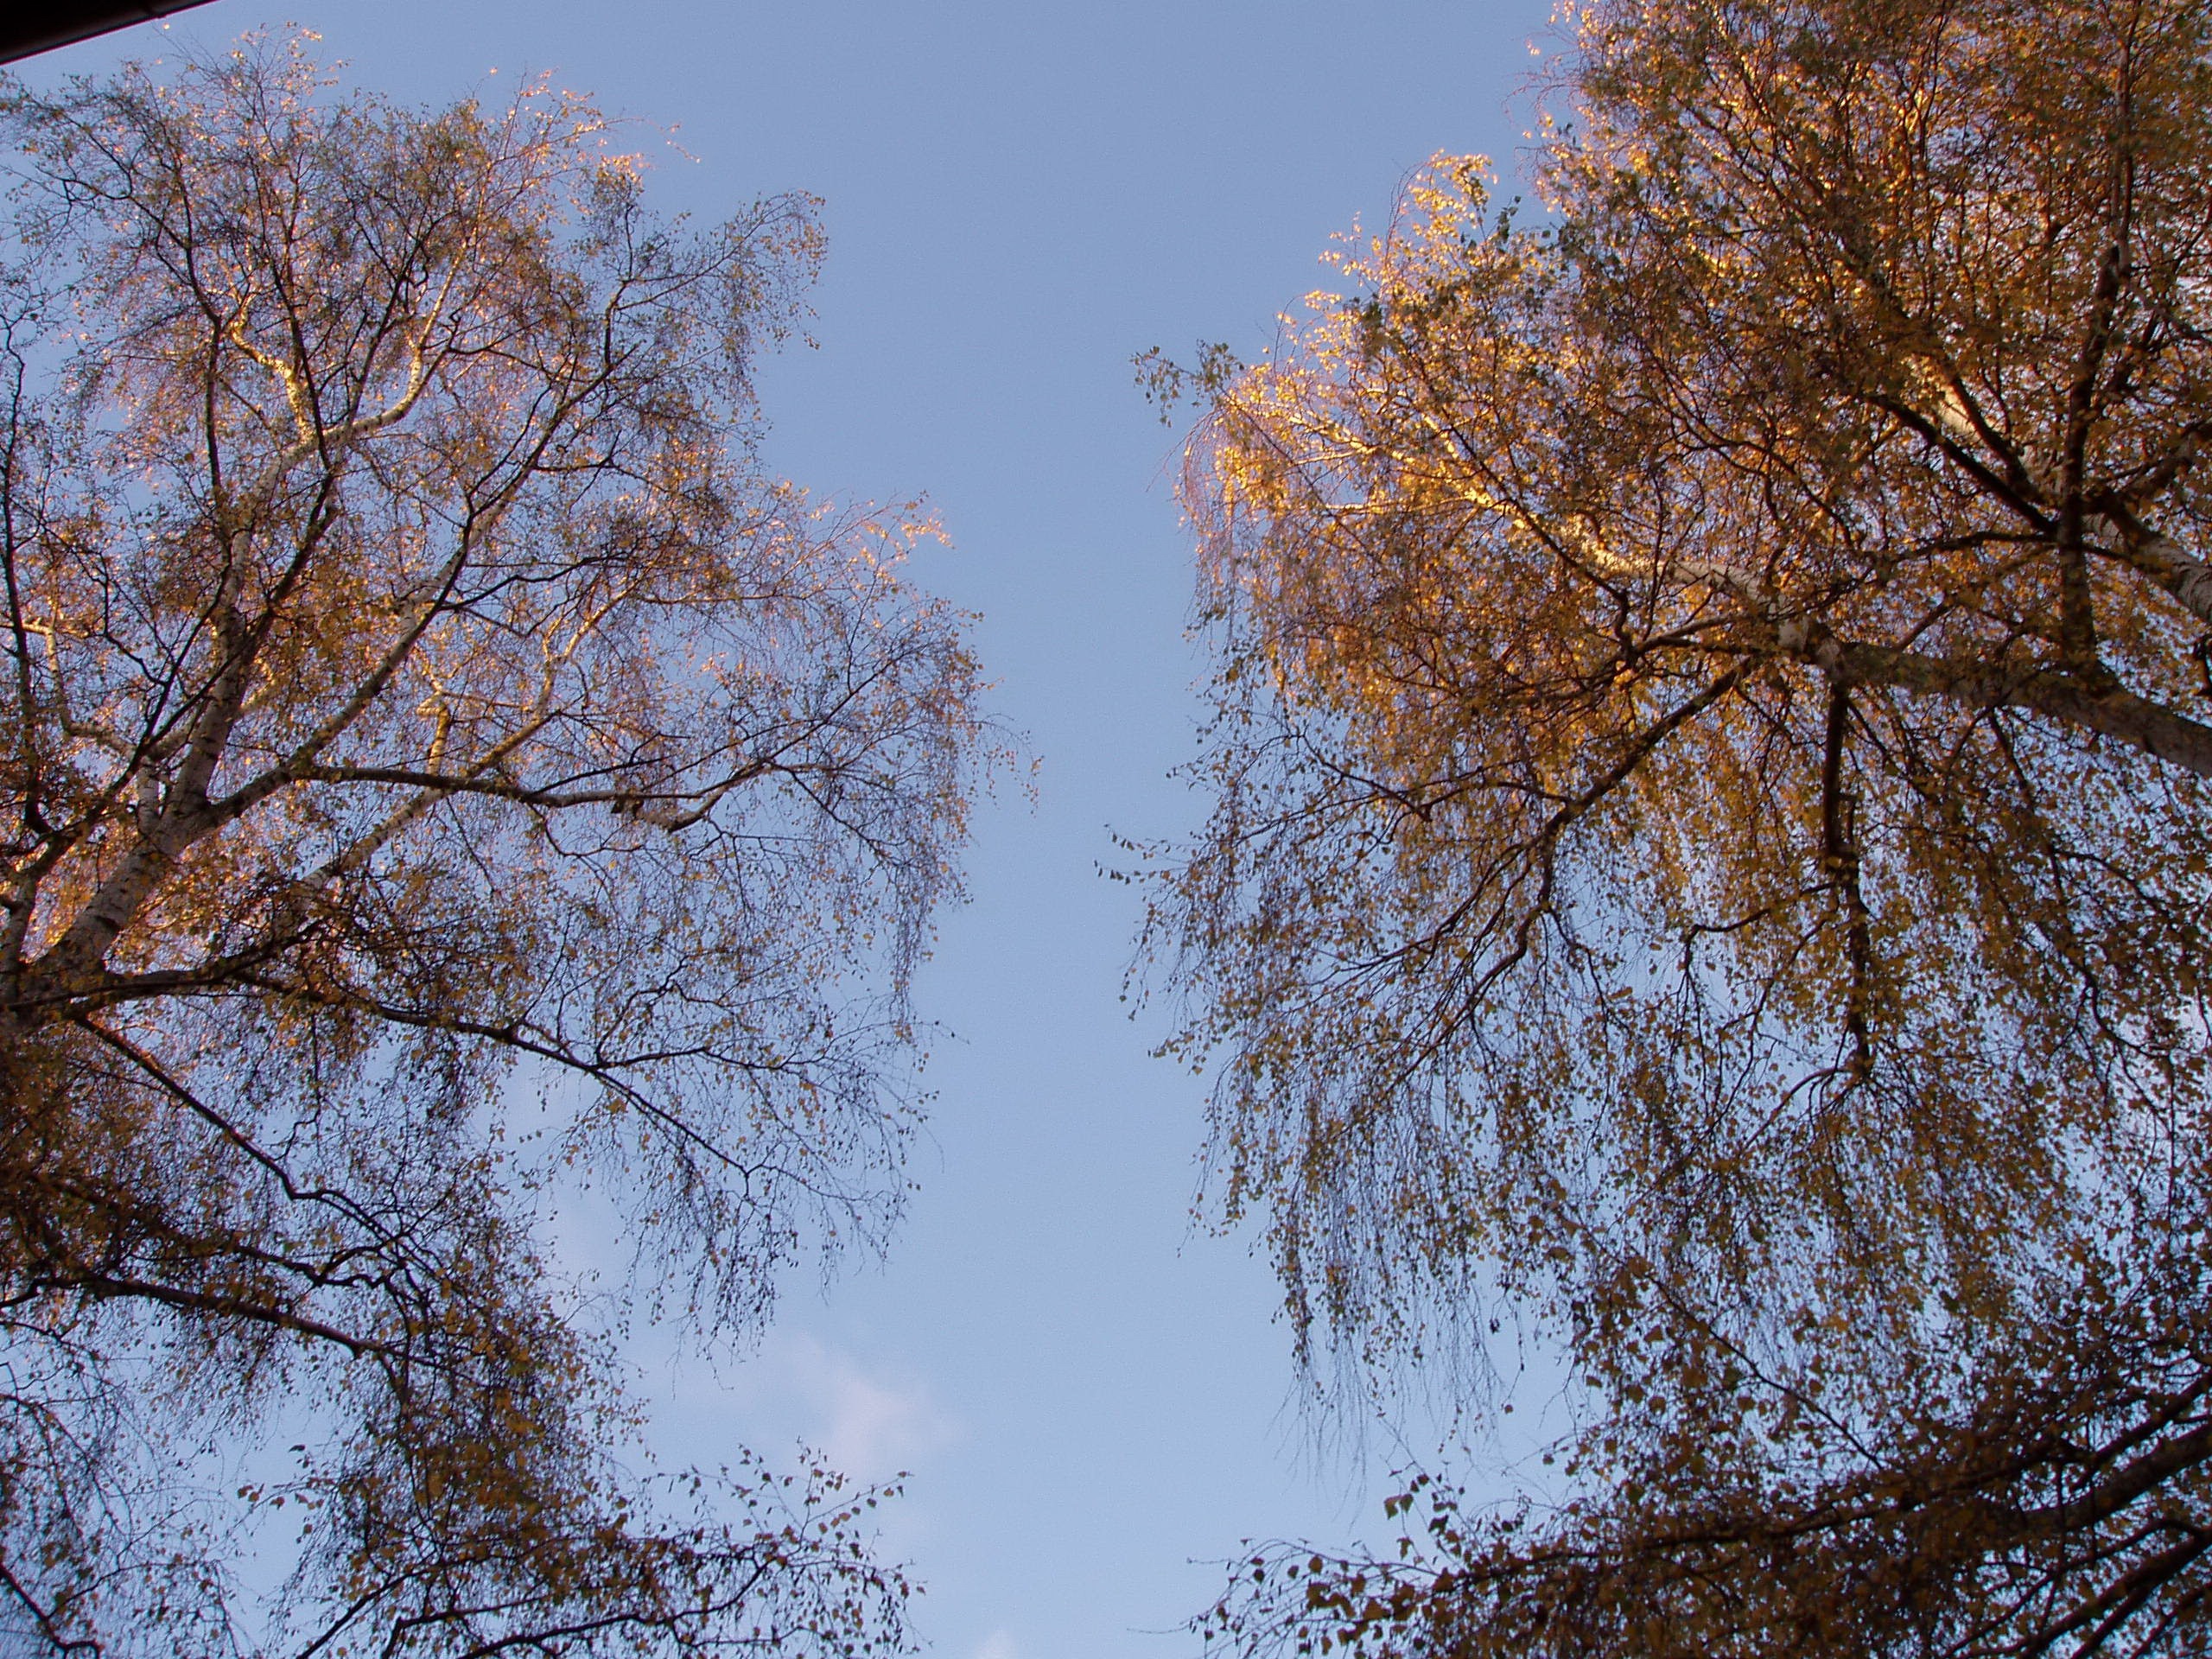
tree, nature, forest, branch, book, winter, plant, sky, sunlight, leaf, flower, frost, autumn, season, trees, berlin, fall foliage, woody plant